Alexia discography

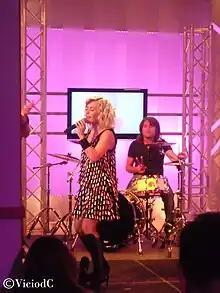

The following is a selective listing of Italian singer Alexia's discography. She had four number-one singles in Italy.